Peru

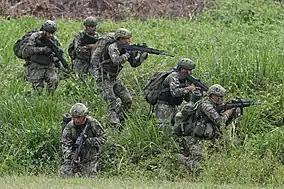
Peruvian marines in the VRAEM in 2019

Peru is located on the central western coast of South America facing the Pacific Ocean. It lies wholly in the Southern Hemisphere, its northernmost extreme reaching to 1.8 minutes of latitude or about south of the equator, covers of western South America. It borders Ecuador and Colombia to the north, Brazil to the east, Bolivia to the southeast, Chile to the south, and the Pacific Ocean to the west. The Andes mountains run parallel to the Pacific Ocean; they define the three regions traditionally used to describe the country geographically.